Kjølsdalen Church

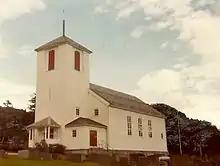
View of the church

Historically, the Kjølsdalen area was part of the Davik Church parish in Davik municipality. During the 1870s, there was some bitter local strife about the location of the church in Davik. The people on the north side of the Nordfjorden wanted the church moved across the fjord to Haus (near Kjølsdalen) and the people on the south side wanted it to stay in the village of Davik where it had been for centuries. The parish council eventually agreed to move the church site, but this never came to fruition. In 1928, an auxiliary cemetery for the parish was built at Kjølsdalen since the graveyard at Davik Church was too small. Not long after this, the residents again began to push for a chapel at the cemetery. In 1935, the parish agreed to build a chapel by the Kjølsdalen cemetery. The parish chose to use architectural drawings made by Hans Fredrik Crawfurd-Jensen and they also hired the company "Tennøe & Skaar" as the building contractors. Construction of the church happened during World War II and the building was consecrated on 13 September 1940–one of the very few churches built in Norway during the war.